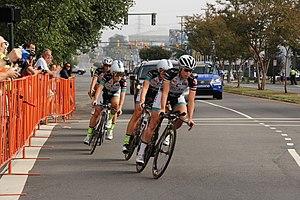
La Saison 2015 de l'équipe cycliste Hitec Products est la huitième de la formation. La principale recrue de la saison est la sprinteuse néerlandaise Kirsten Wild. Toutefois en parallèle l'Italienne Elisa Longo Borghini, l'Australienne Chloe Hosking et Audrey Cordon rejoignent toutes trois la formation Wiggle Honda. Ashleigh Moolman quitte également l'équipe. Kirsten Wild remporte de nombreuses courses au sprint. En fin de saison, elle est neuvième du classement mondial. Sur piste, elle devient Championne du monde du scratch. Lauren Kitchen réalise également une bonne saison avec un titre de Championne d'Océanie sur route. L'équipe est septième du classement UCI et huitième du classement de la Coupe du monde.